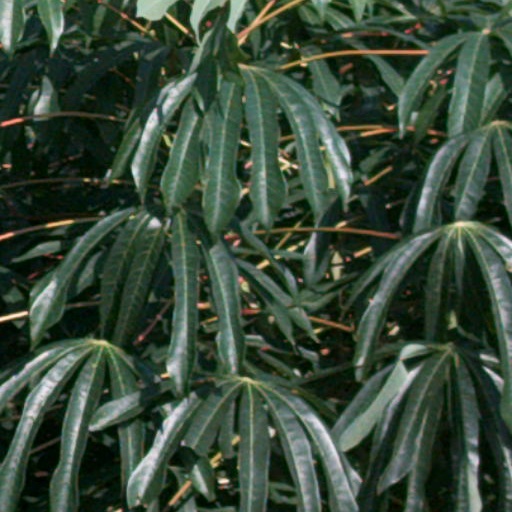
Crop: cassava